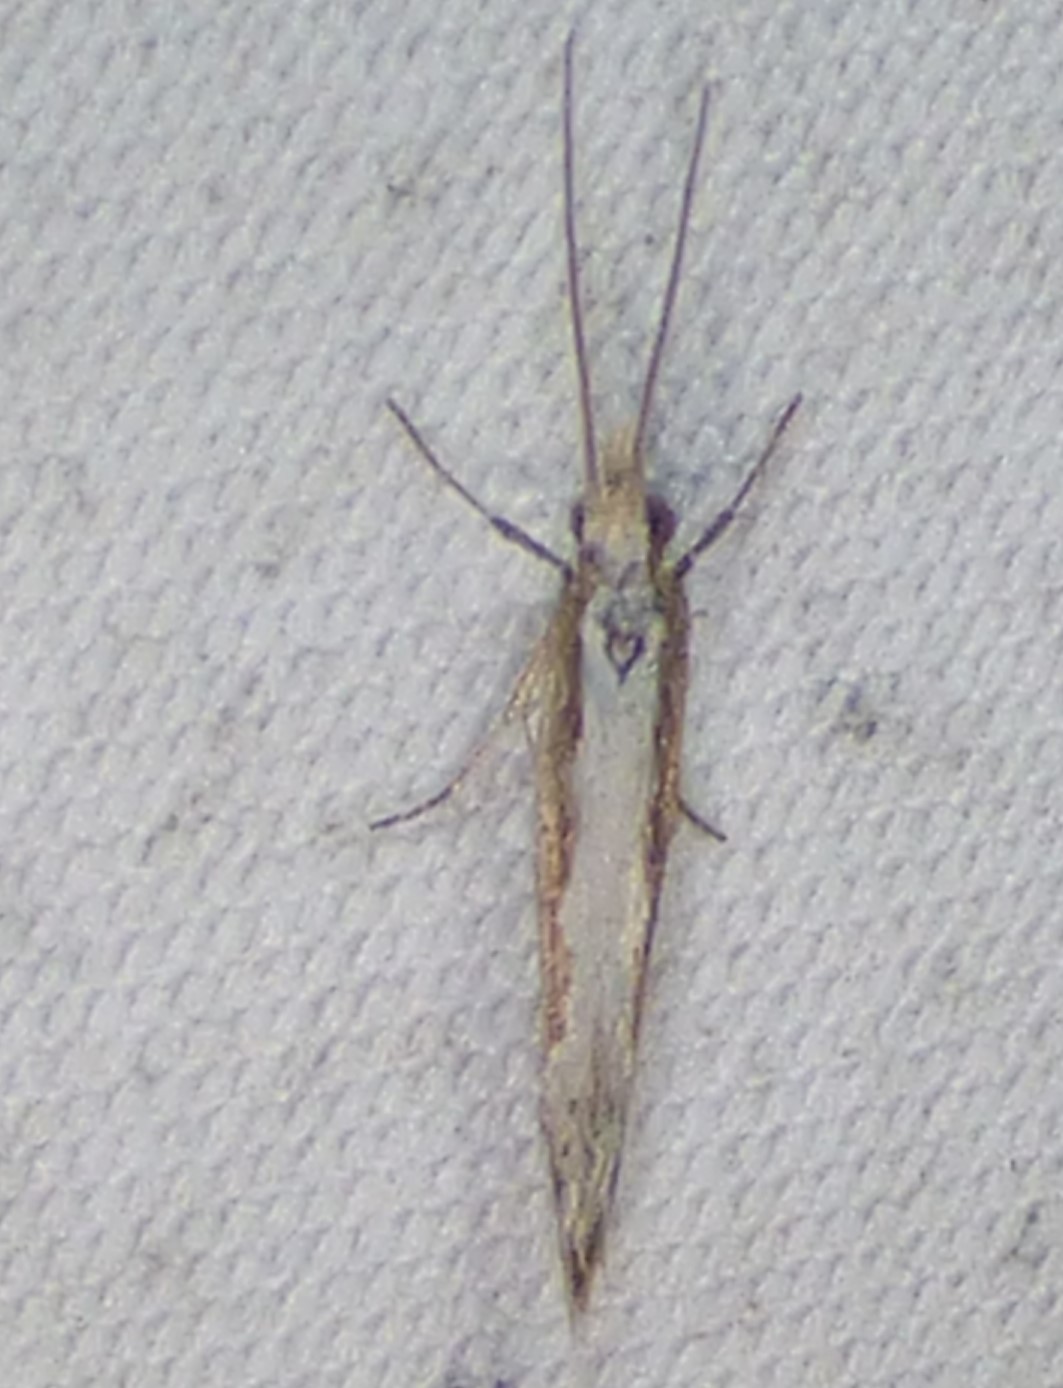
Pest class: diamondback_moth